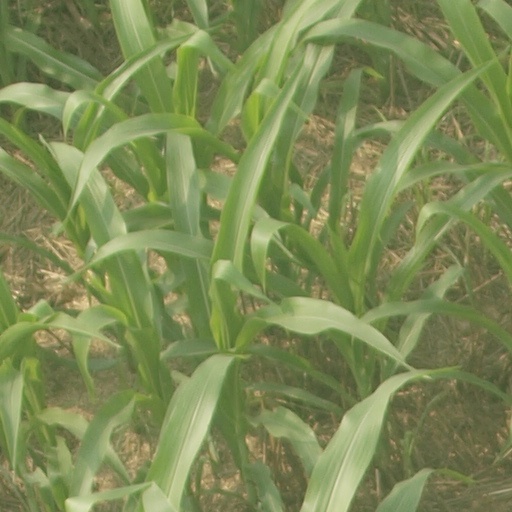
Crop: maize; corn